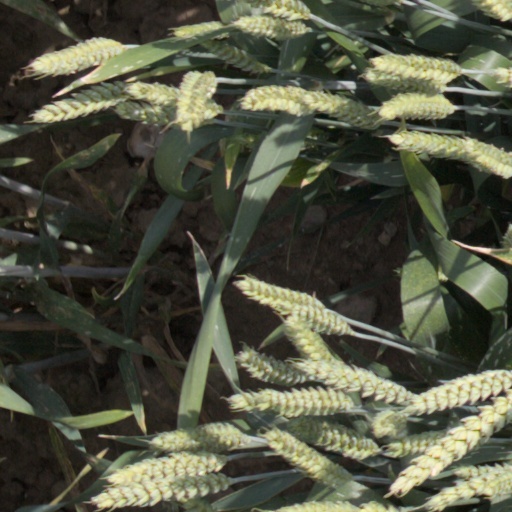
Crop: wheat